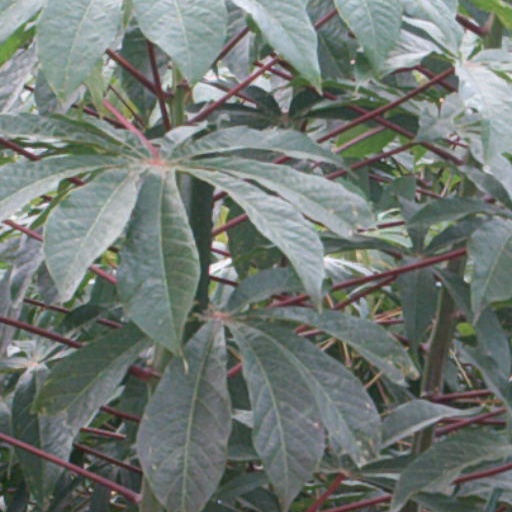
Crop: cassava